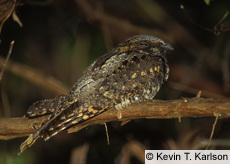
this brown and yellow/orange bird seems to be quite stocky and small with a beak very close to the face.
bird has brown body feathers, brown breast feathers, and brown beaka small bird with a brown body with black and yellow spots.
this bird has a distinct face with a large eye and large mouth with long pointed wings and the bird is colored shades of gray and brown.
this bird is brown in color with a black beak, and dark eye rings.
this small bird has a short beak and black and orange feathers.
the bill of the bird is short, black and pointed, and the crown of bird is mostly brown.
the bird has a small black bill, spotted brown back and small eyering.
this is a brown speckled bird with a small head and beak.
this bird has a variety of shades of brown across its entire body with some lighter markings.
Species: Whip Poor Will